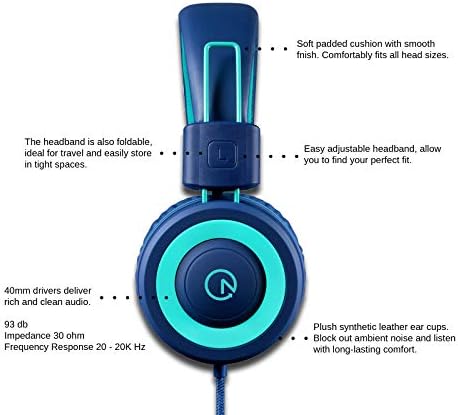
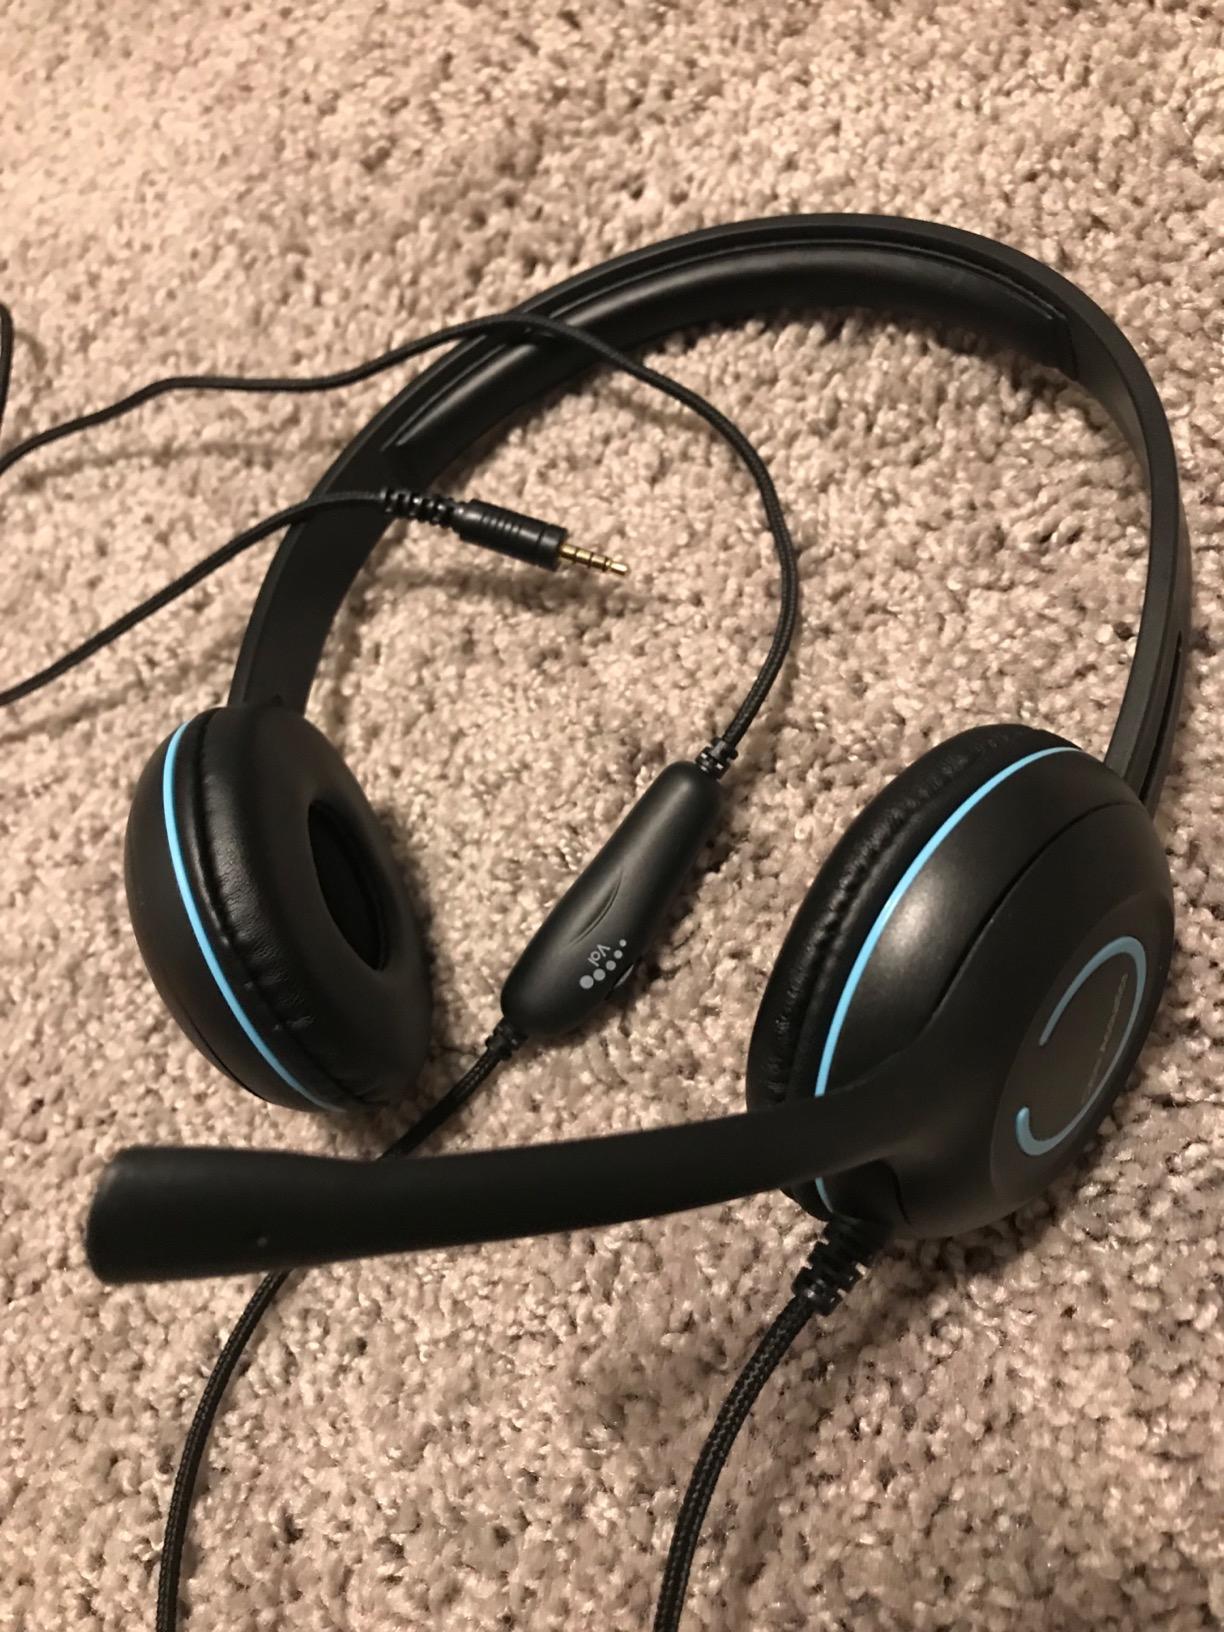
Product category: headphones
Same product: no